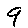
Label: 9